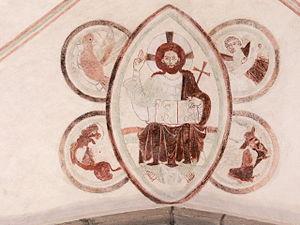
Le Christ en gloire est un sujet particulier de l'iconographie chrétienne. Il a pour objet la représentation eschatologique du Christ dans son corps de gloire nimbé de lumière, lors de la seconde parousie à la fin des temps après le jugement dernier. Ce thème du Christ glorieux au-delà du monde terrestre s'oppose aux autres scènes de la vie terrestre de Jésus par un traitement non réaliste d'une figure hiératique codifiée, rejoignant les représentations de l'Ascension ou de la Transfiguration. Le Christ est représenté de face, barbu, cheveux longs, traits figés, entouré d'un nimbe crucifère souvent dans un cercle ou une mandorle, seul ou entouré de différents motifs.